1985 Cannes Film Festival

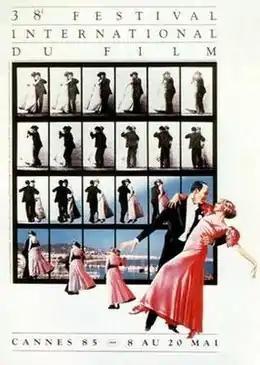
Official poster of the 38th Cannes Film Festival, a tribute to English photographer Eadweard Muybridge.

The 38th Cannes Film Festival took place from 8 to 20 May 1985. Czechoslovakian filmmaker Miloš Forman served as jury president for the main competition. Yugoslavian filmmaker Emir Kusturica won the "Palme d'Or", the festival's top prize, for the drama film "When Father Was Away on Business".